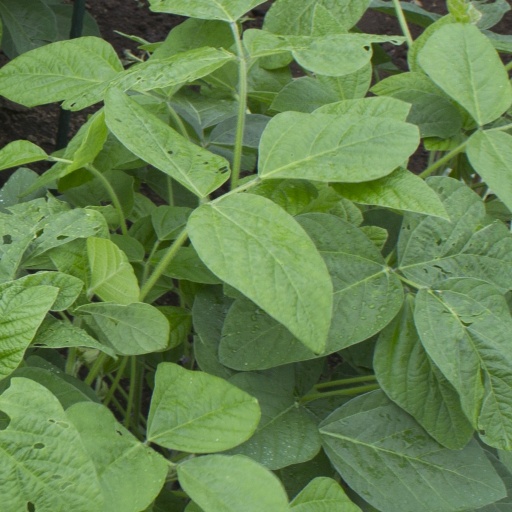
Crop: soybean